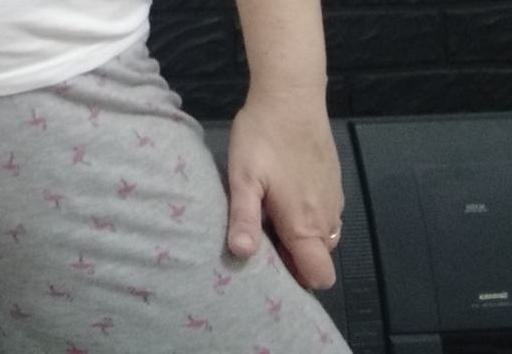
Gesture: no_gesture